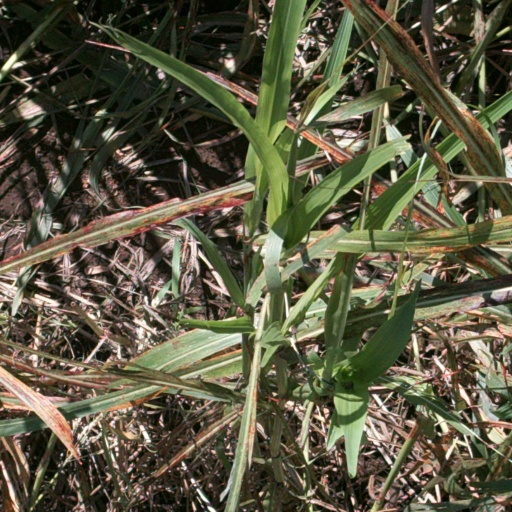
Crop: sorghum